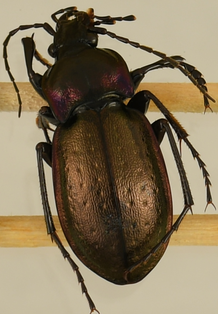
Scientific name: Carabus nemoralis
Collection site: Treehaven Site (TREE), plot TREE_003